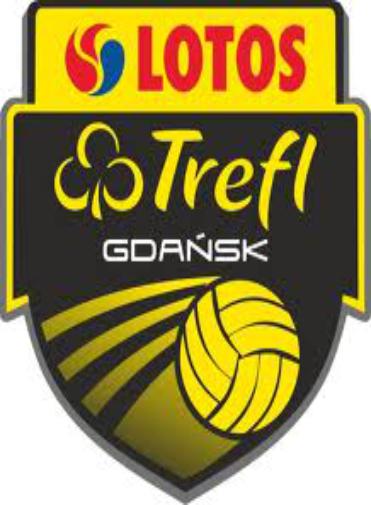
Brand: LOTOS-1
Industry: Necessities